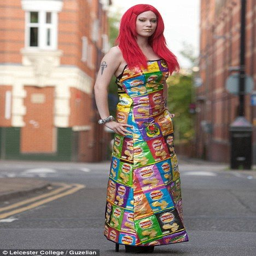
hot potatoes : a dress made from crisp packets designed by person